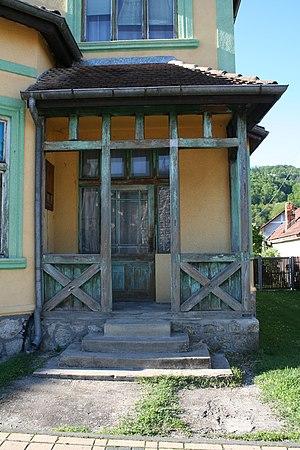
La vieille pharmacie à Krupanj se trouve à Krupanj, dans le district de Mačva, en Serbie. Elle est inscrite sur la liste des monuments culturels protégés de la République de Serbie.